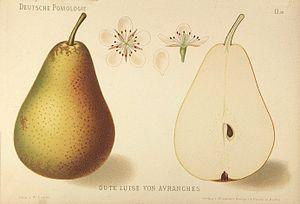
Louise Bonne d'Avranches (France).
La cuisine normande est déterminée par sa position géographique, qui bénéficie des fertiles terroirs de la Normandie, qui lui fournissent à foison les produits agricoles, tandis que la mer la pourvoit généreusement en poissons et crustacés divers. Les Normands aiment la bonne chère et leur cuisine se distingue essentiellement par ses productions agricole et piscicole.
Louise-Bonne d'Avranches est le nom d'une variété de poire.